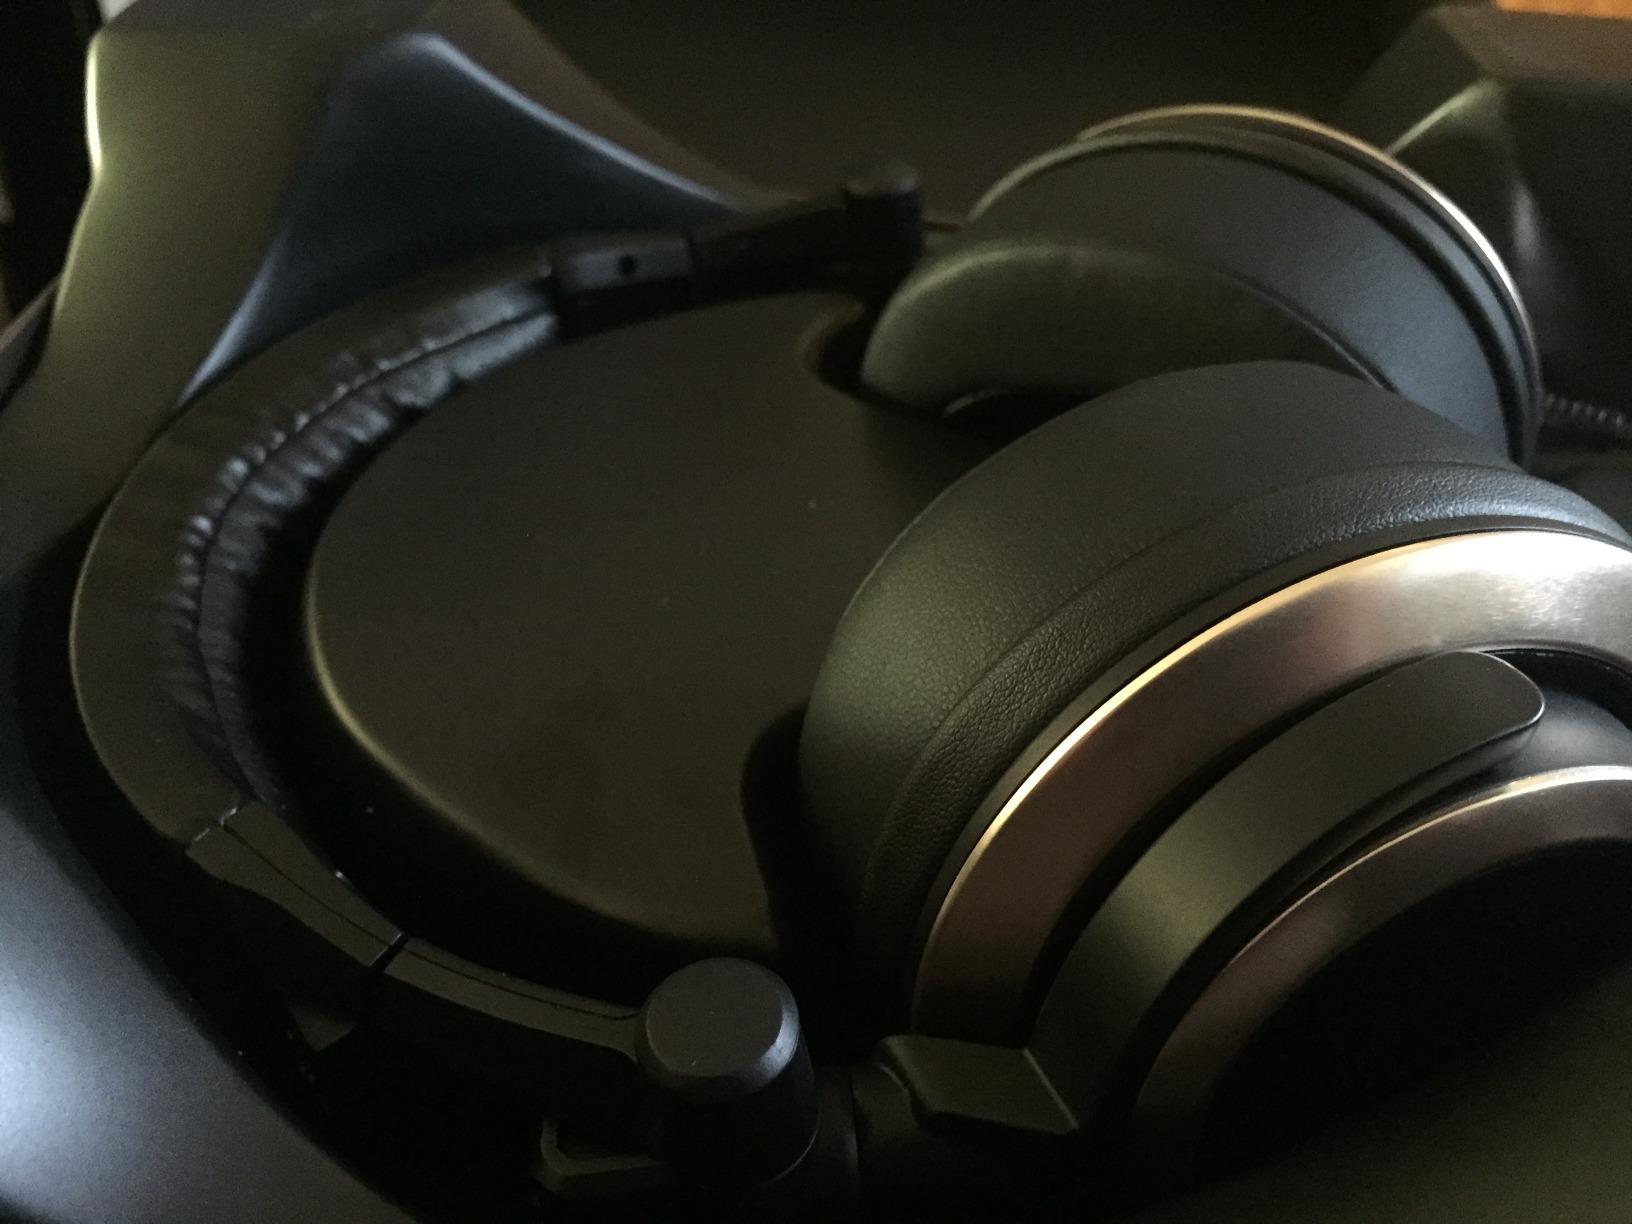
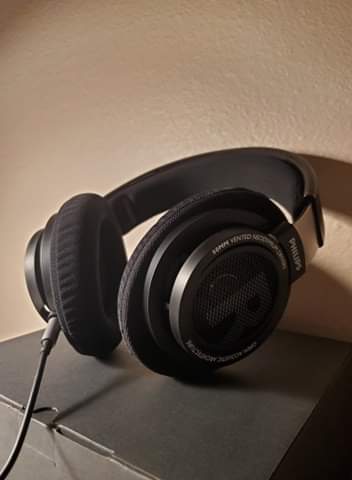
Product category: headphones
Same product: no